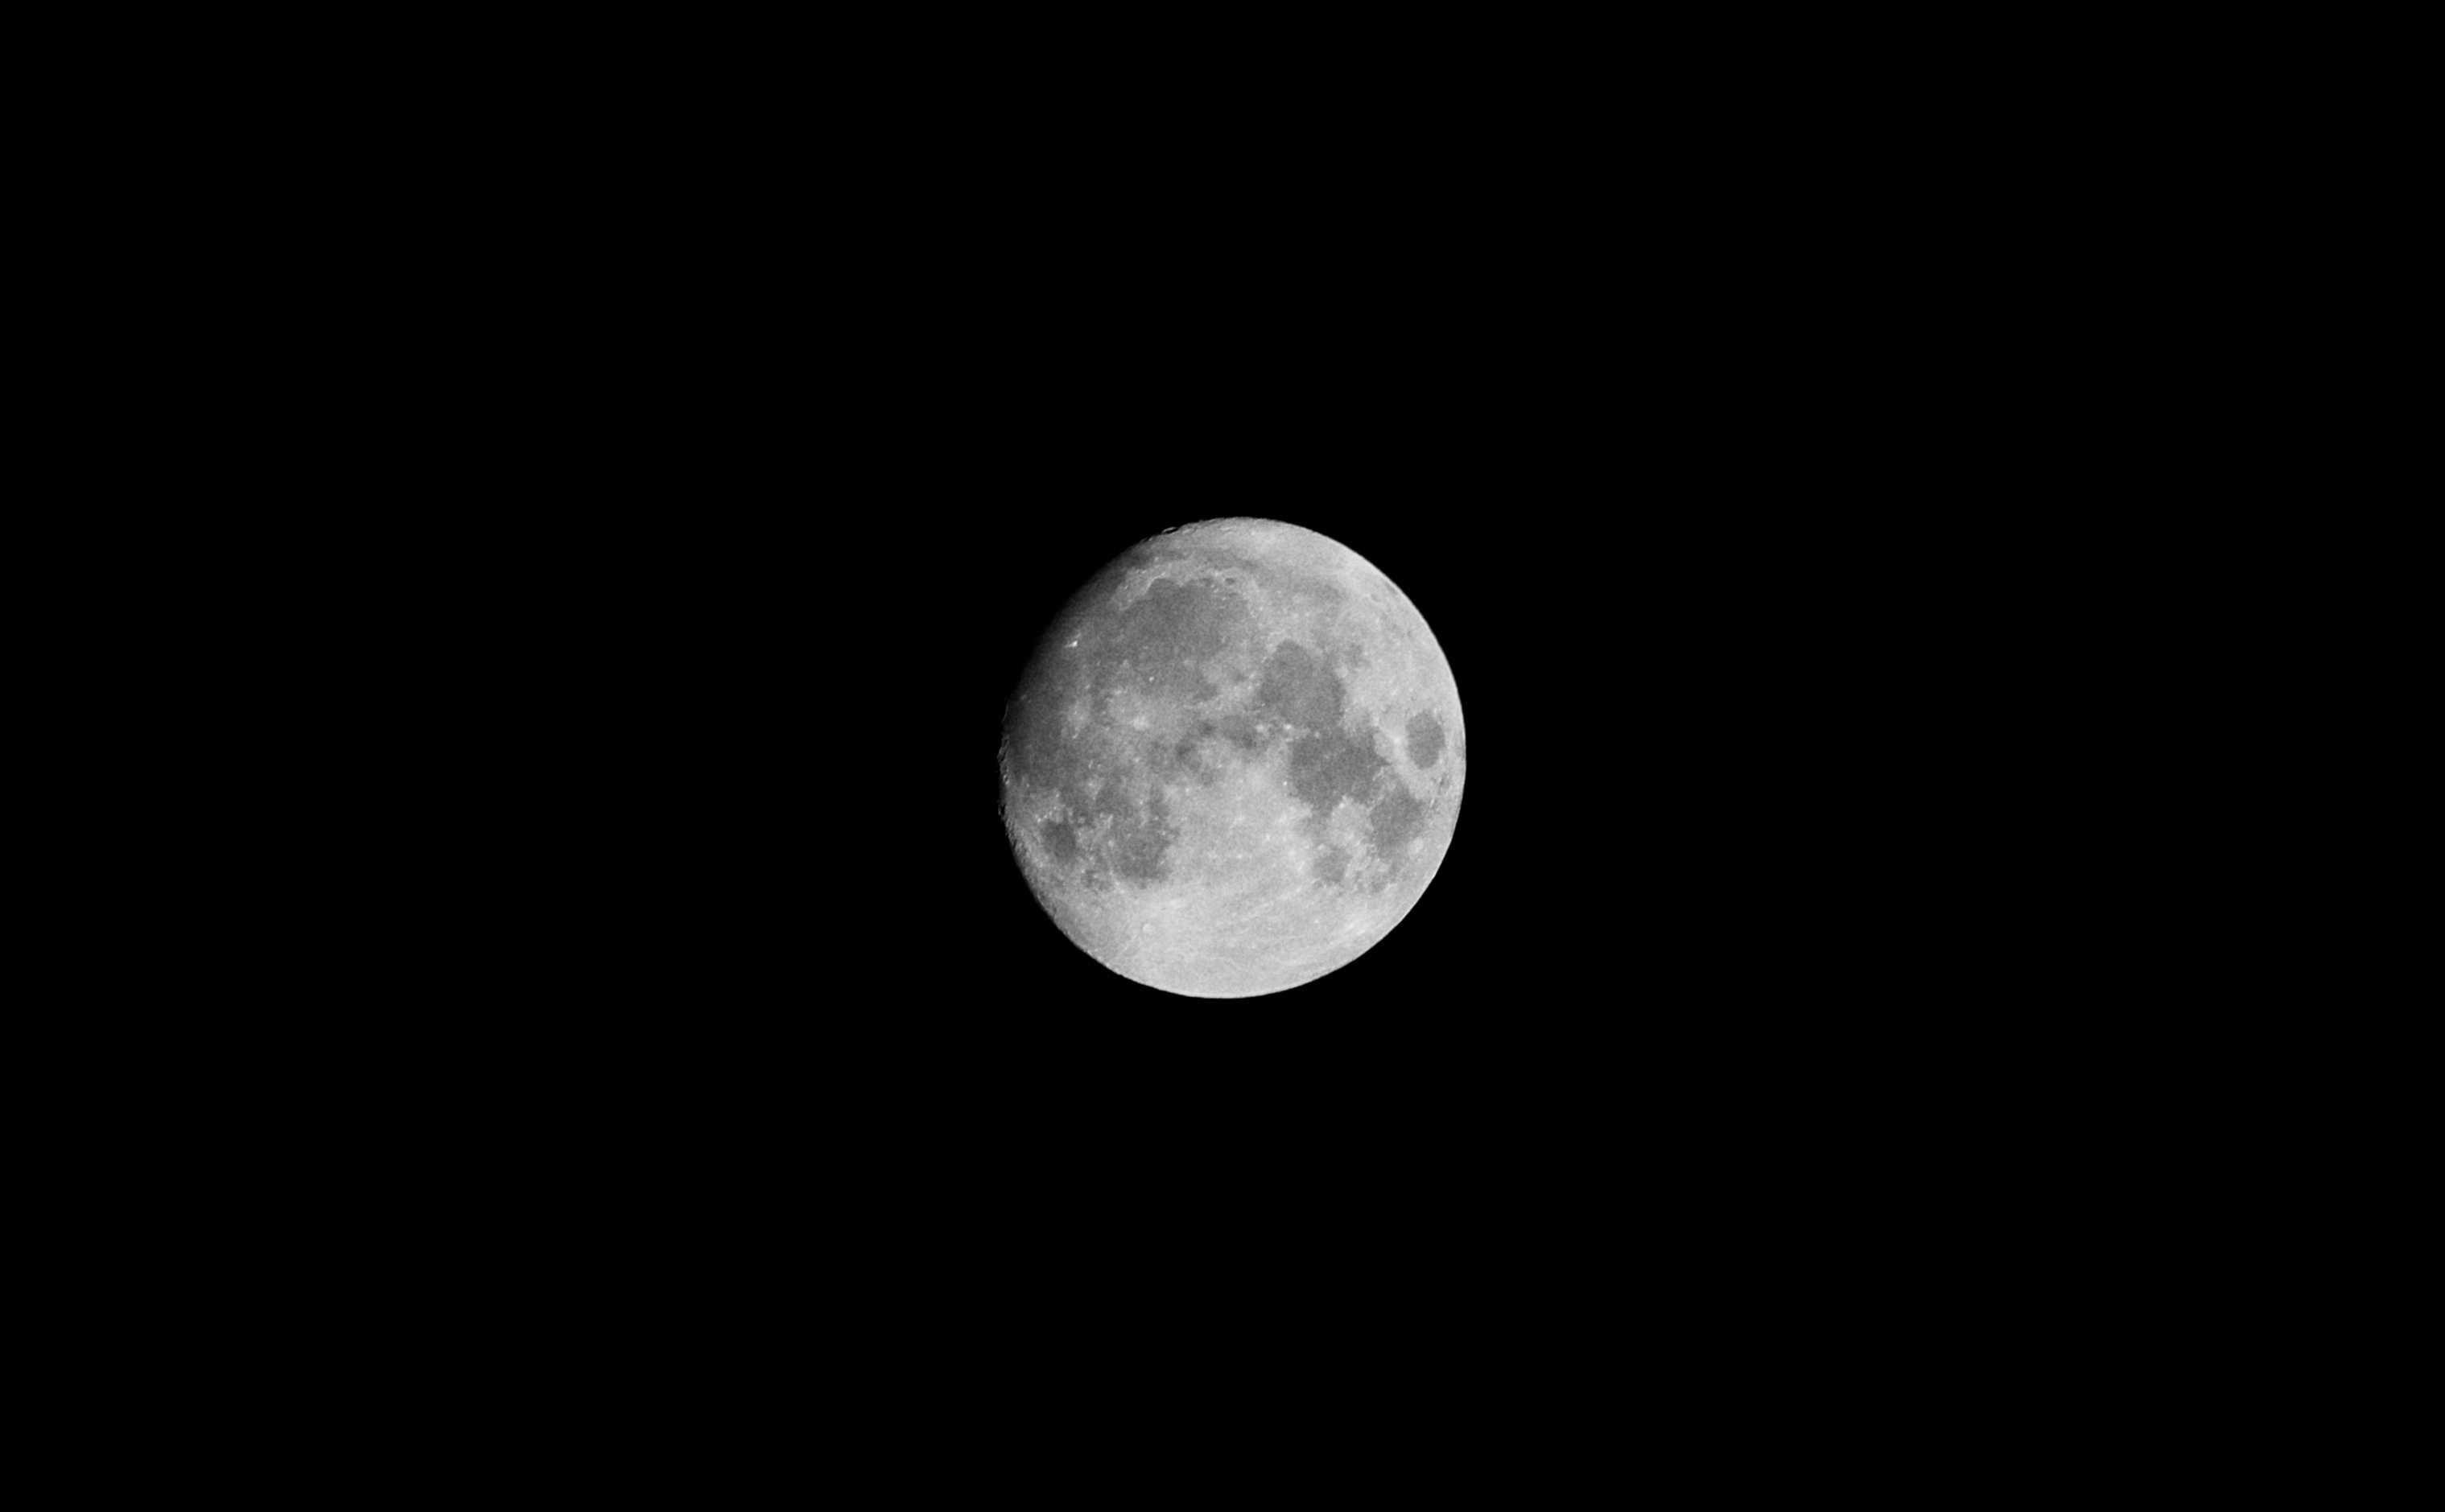
black and white, night, atmosphere, moon, full moon, moonlight, circle, moon craters, astronomical object, celestial event